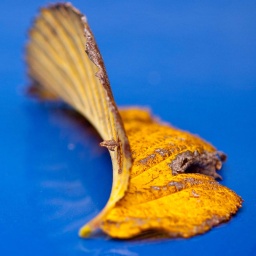
Not a cat on a hot tin roof - just a golden autumn leaf on the roof of a parked car in suburban Dublin.